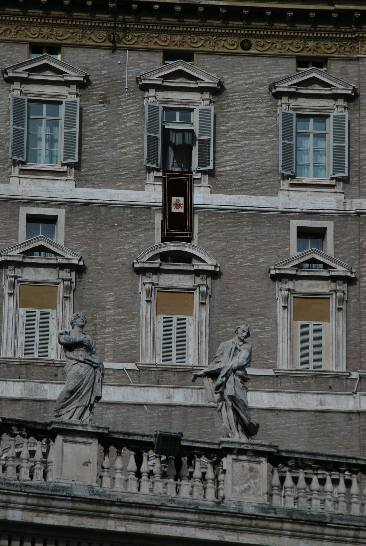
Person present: No